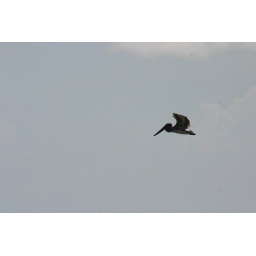
Pelican flying around in the air and eating fish in the Intercoastal Waterway in Titusville FL.